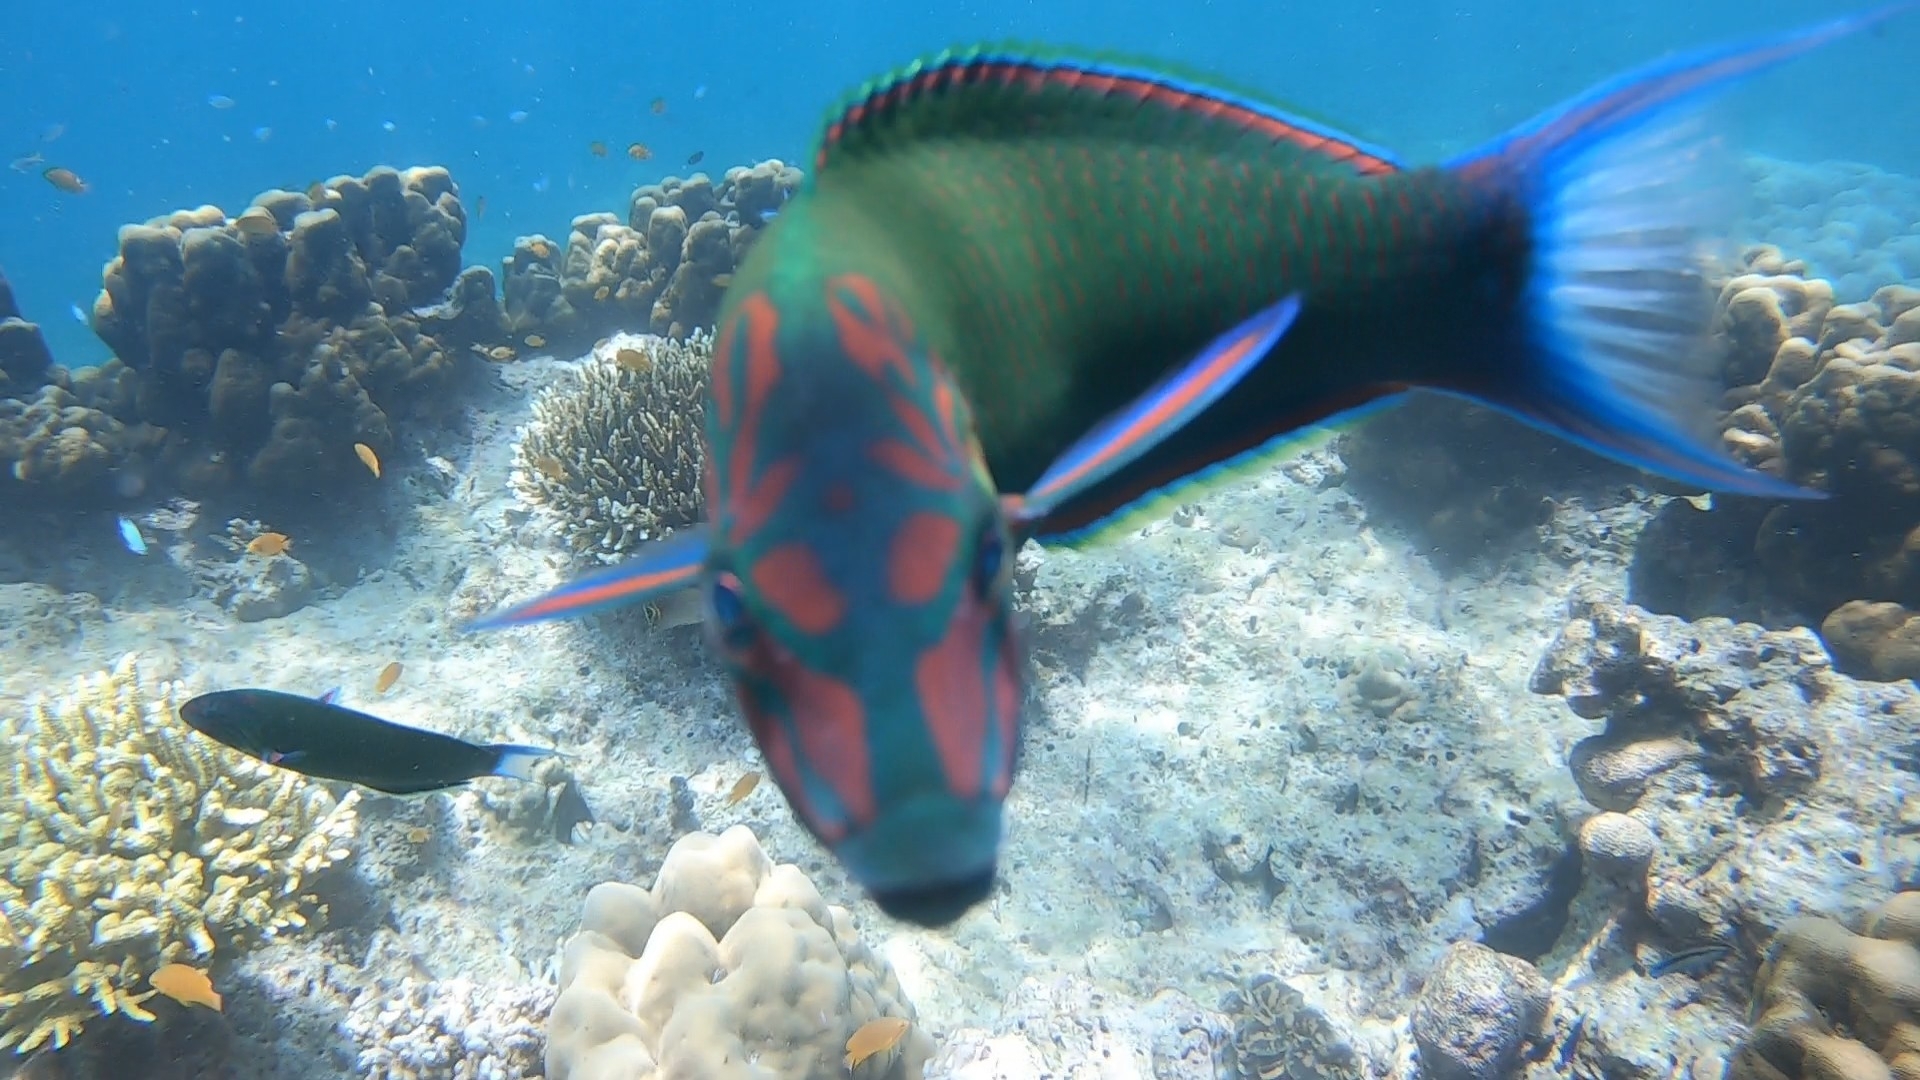
Thalassoma lunare (Moon Wrasse)